Alias Mike Moran

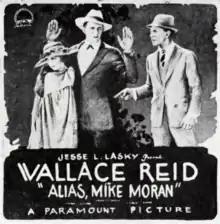
Theatrical release poster

Alias Mike Moran is a lost 1919 American comedy silent film directed by James Cruze and written by Frederick Orin Bartlett and Will M. Ritchey. The film stars Wallace Reid, Ann Little, Emory Johnson, Charles Ogle, Edythe Chapman, and William Elmer. The film was released March 2, 1919, by Paramount Pictures.